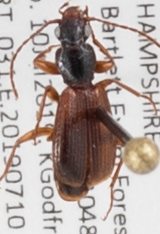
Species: Cymindis neglecta
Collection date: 2019-07-10
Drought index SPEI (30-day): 0.334
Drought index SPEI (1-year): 1.28
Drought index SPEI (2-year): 0.664